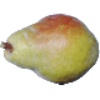
Label: Pear Williams 1